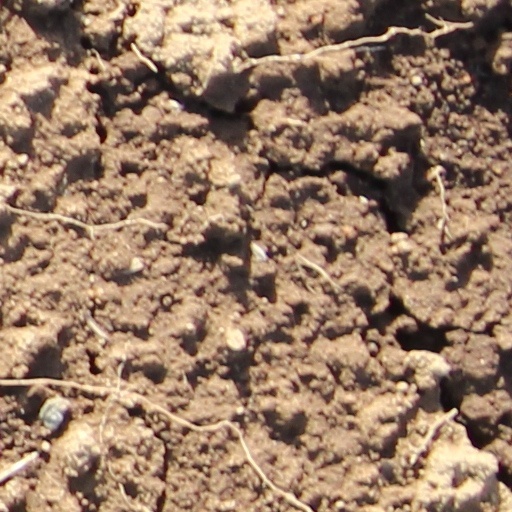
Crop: wheat